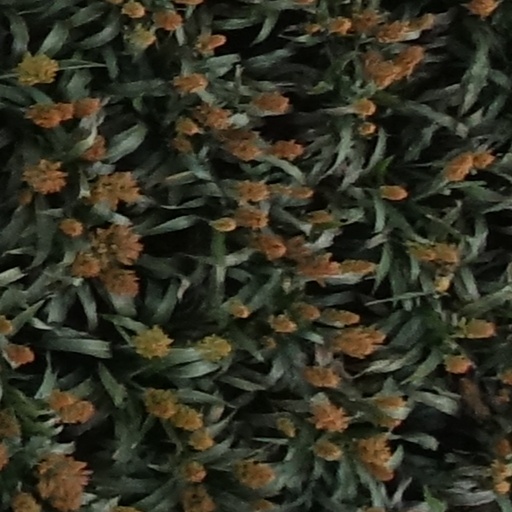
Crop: sorghum